Rickard Sandler

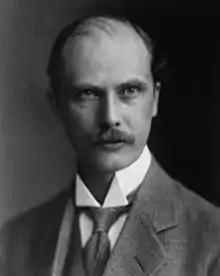
Sandler,

Rickard Johannes Sandler (29 January 1884 – 12 November 1964) was a Swedish Social Democratic politician. He served as minister without portfolio in the Swedish government from 10 March 1920 to 30 June 1920, minister for finance from 1 July 1920 to 27 October 1920, minister without portfolio from 13 October 1921 to 19 April 1923, minister of commerce and industry from 14 October 1924 to 24 January 1925, Prime Minister from 24 January 1925 to 7 June 1926, and as minister for foreign affairs from 24 September 1932 to 19 June 1936 and again from 28 September 1936 to 13 December 1939. Sandler is the only social democratic prime minister who did not also hold the post of party chairman. He is also the second-youngest prime minister of Sweden, aged 41 when he took office.